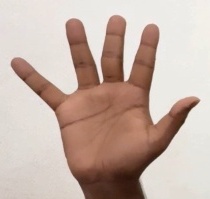
ASL sign: 5